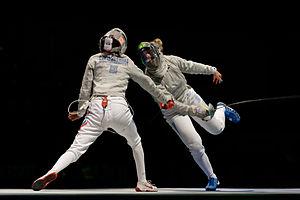
L'Ukrainienne Olha Kharlan (à droite) marque une touche contre la Russe Dina Galiakbarova (à gauche) en finale du sabre féminin par équipes aux championnats du monde d'escrime 2013 au Syma Hall à Budapest, le 12 août 2013.